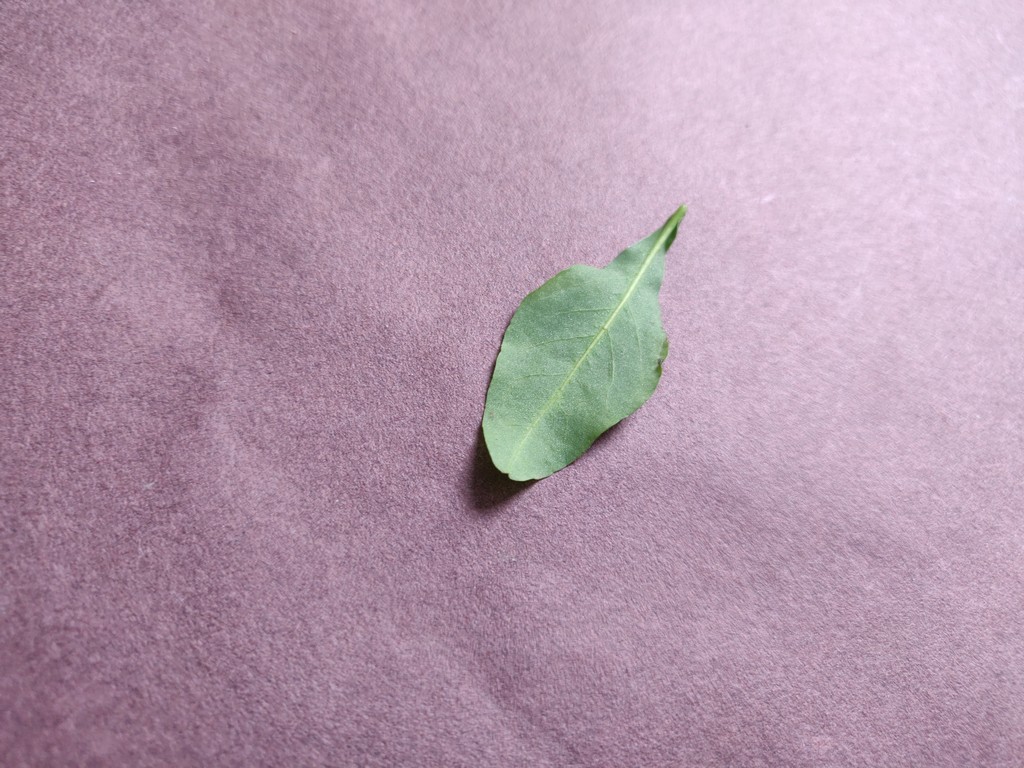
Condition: Healthy
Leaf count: single
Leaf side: back